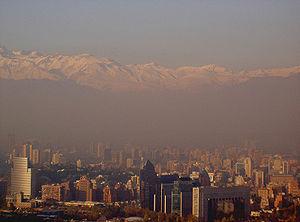
La brume sèche est une réduction de la visibilité par des particules hygroscopiques microscopiques suspendues dans l'air et qui donnent une visibilité réduite dans de l'air non saturé de vapeur d'eau. Elle se distingue du brouillard par sa teinte bleuâtre ou jaunâtre.
L’ozone troposphérique parfois qualifié de mauvais ozone est l'ozone formé dans la basse atmosphère.